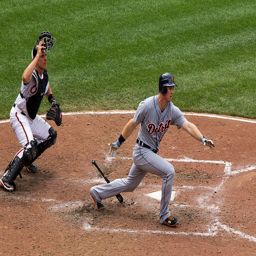
A couple of people on a field playing baseball.
A baseball player tossing a bat down next to a base.
A baseball player starts to run the bases after a hit.
Detroit baseball player dropping bat and preparing to run to base
a baseball player with a bat in the field